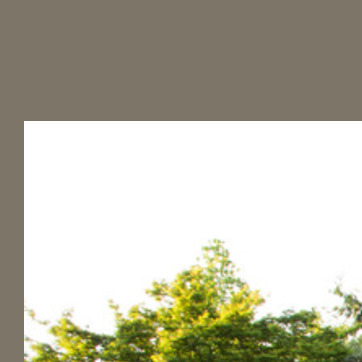
Material: sky